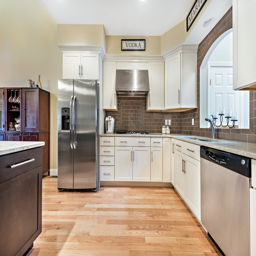
photographers should highlight the beautiful interior of your home , like they did for this listing .